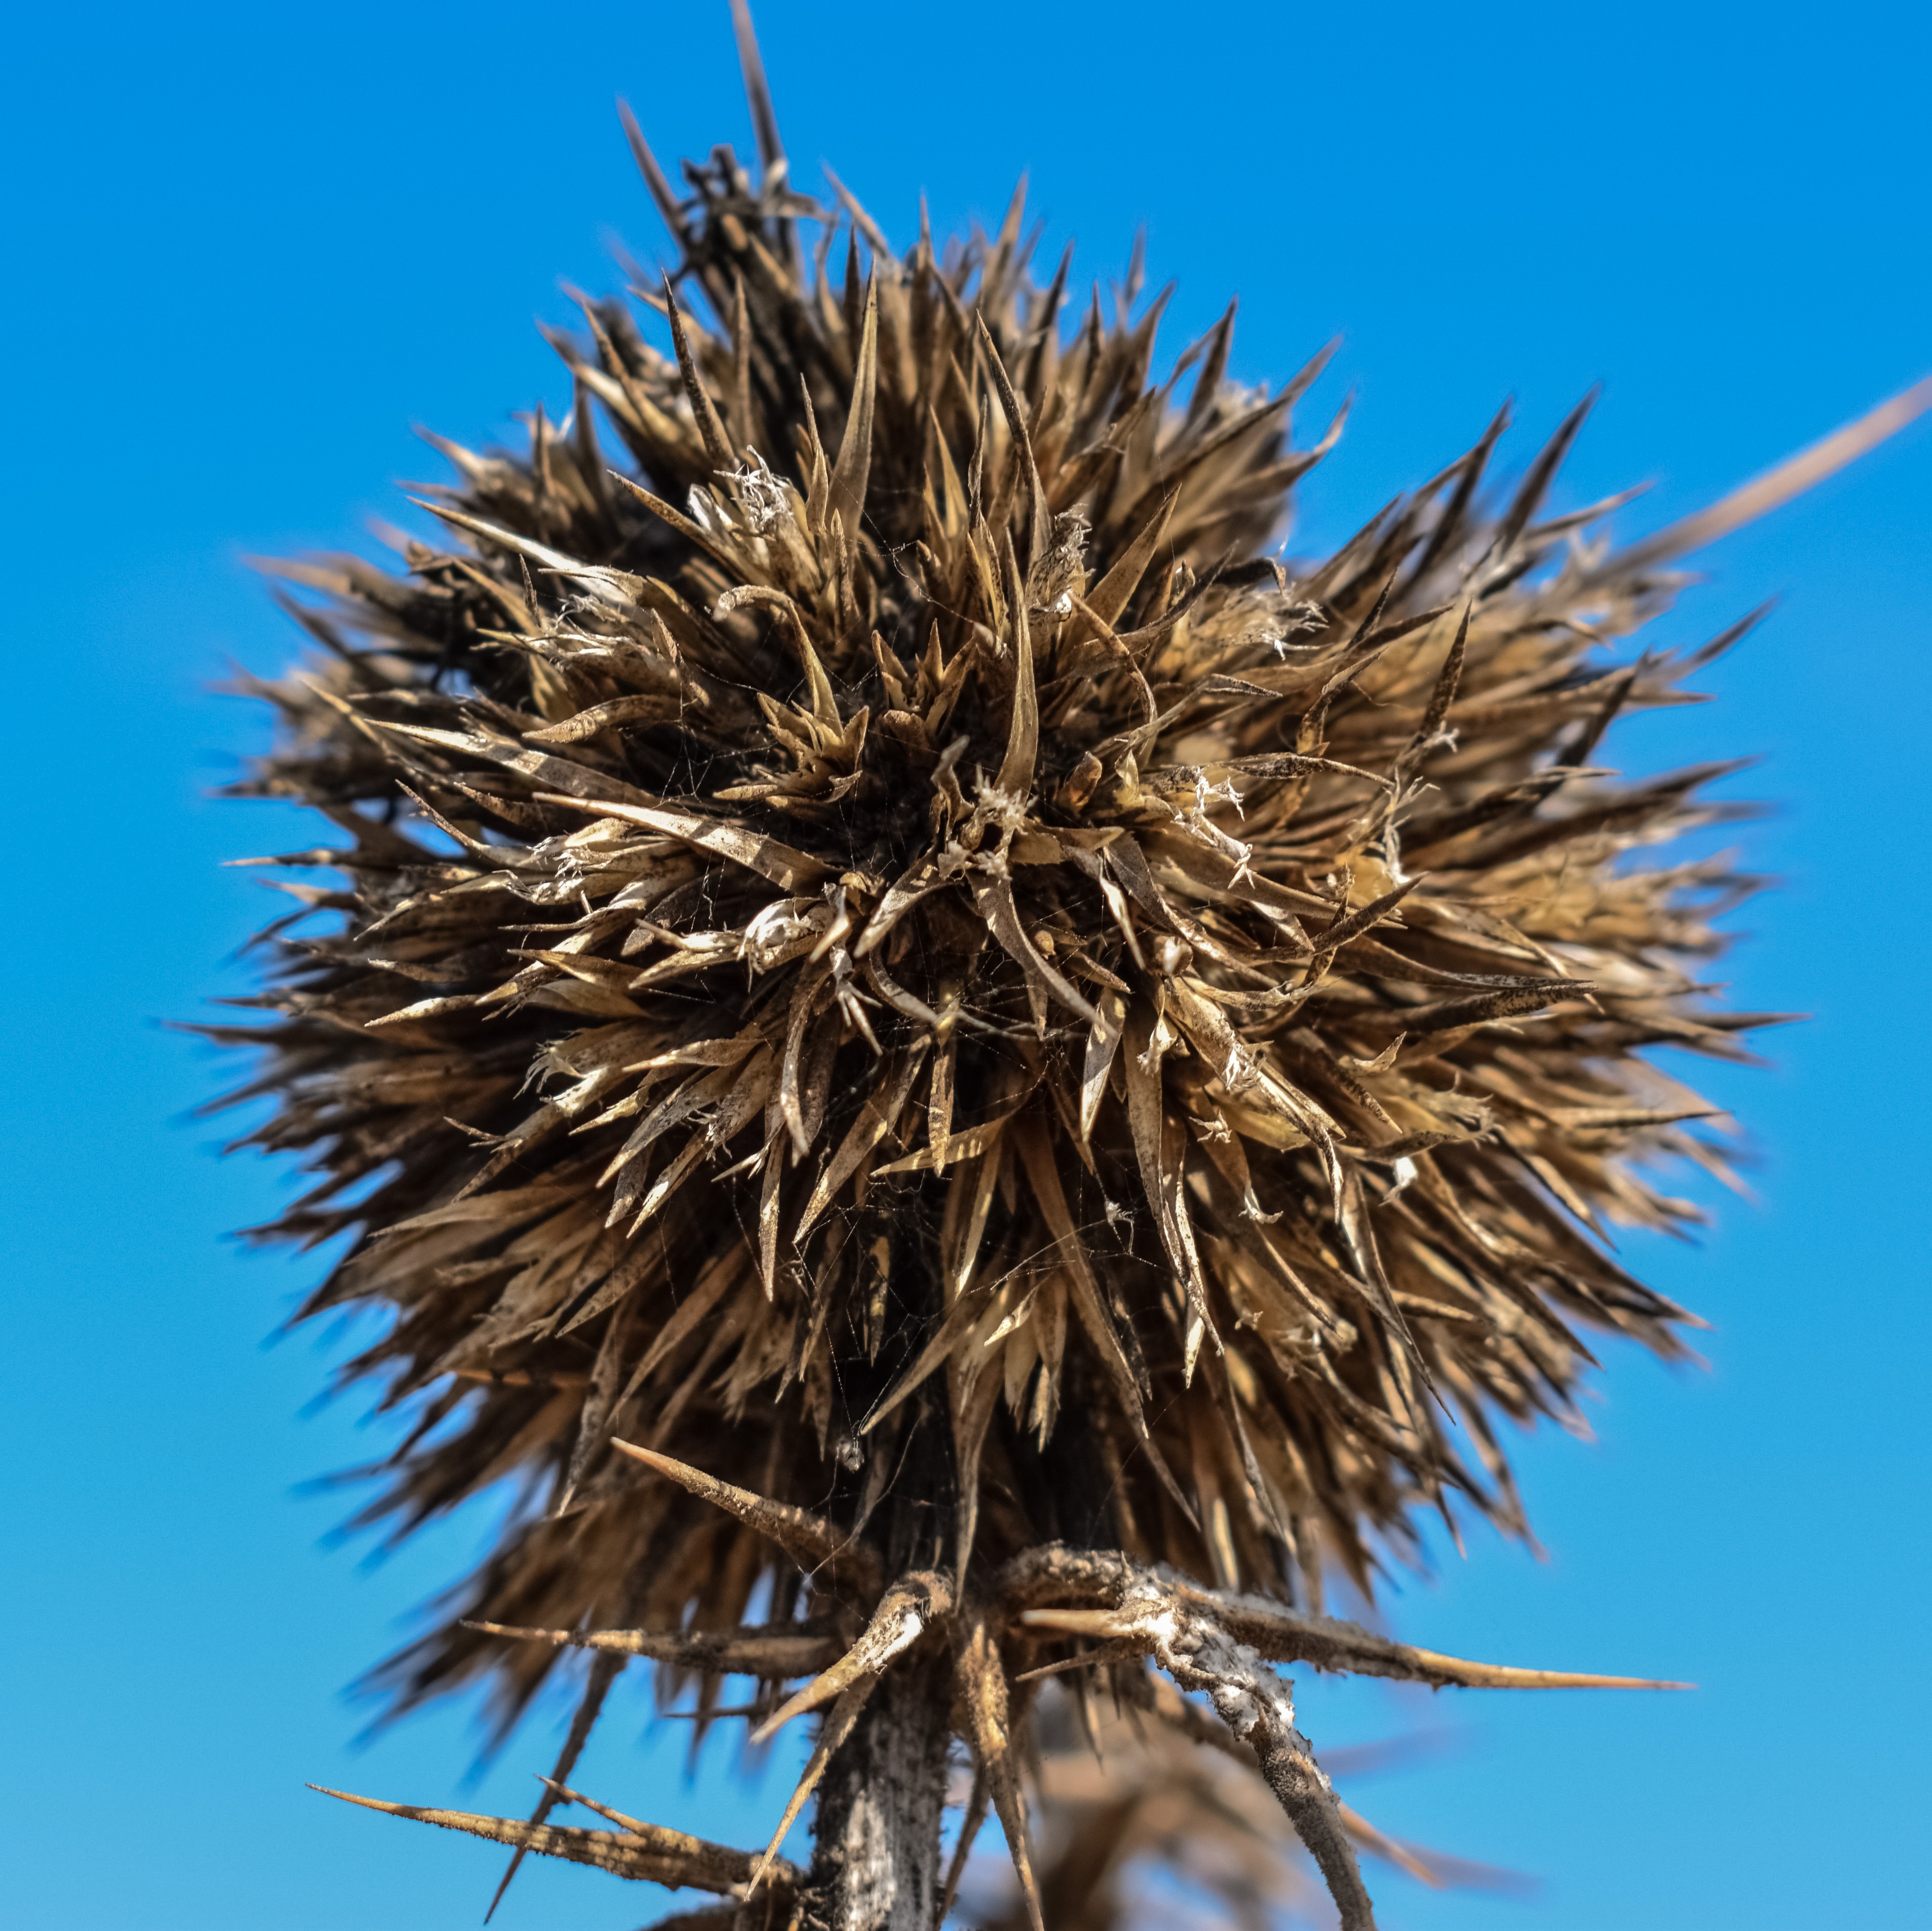
tree, nature, grass, branch, plant, flower, dry, wild, food, produce, flora, close up, coconut, thorns, thistle, sea urchin, cyprus, flowering plant, grass family, land plant, thorns spines and prickles, arecales